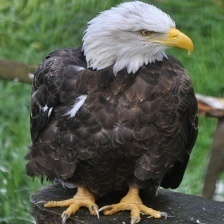
Species: BALD EAGLE
Scientific name: HALIAEETUS LEUCOCEPHALUS